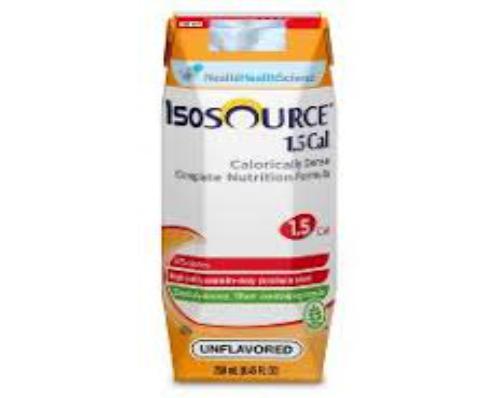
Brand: Isosource
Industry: Others